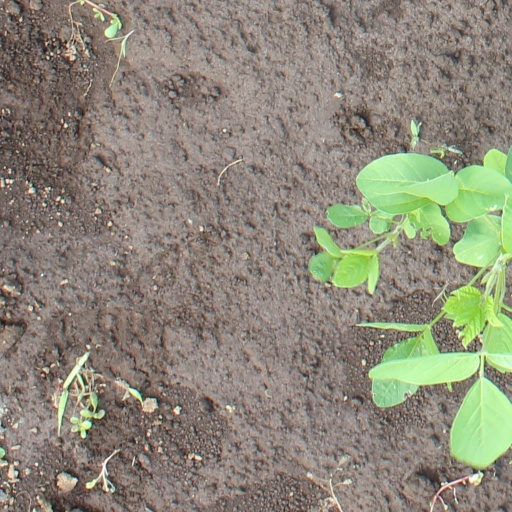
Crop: soybean